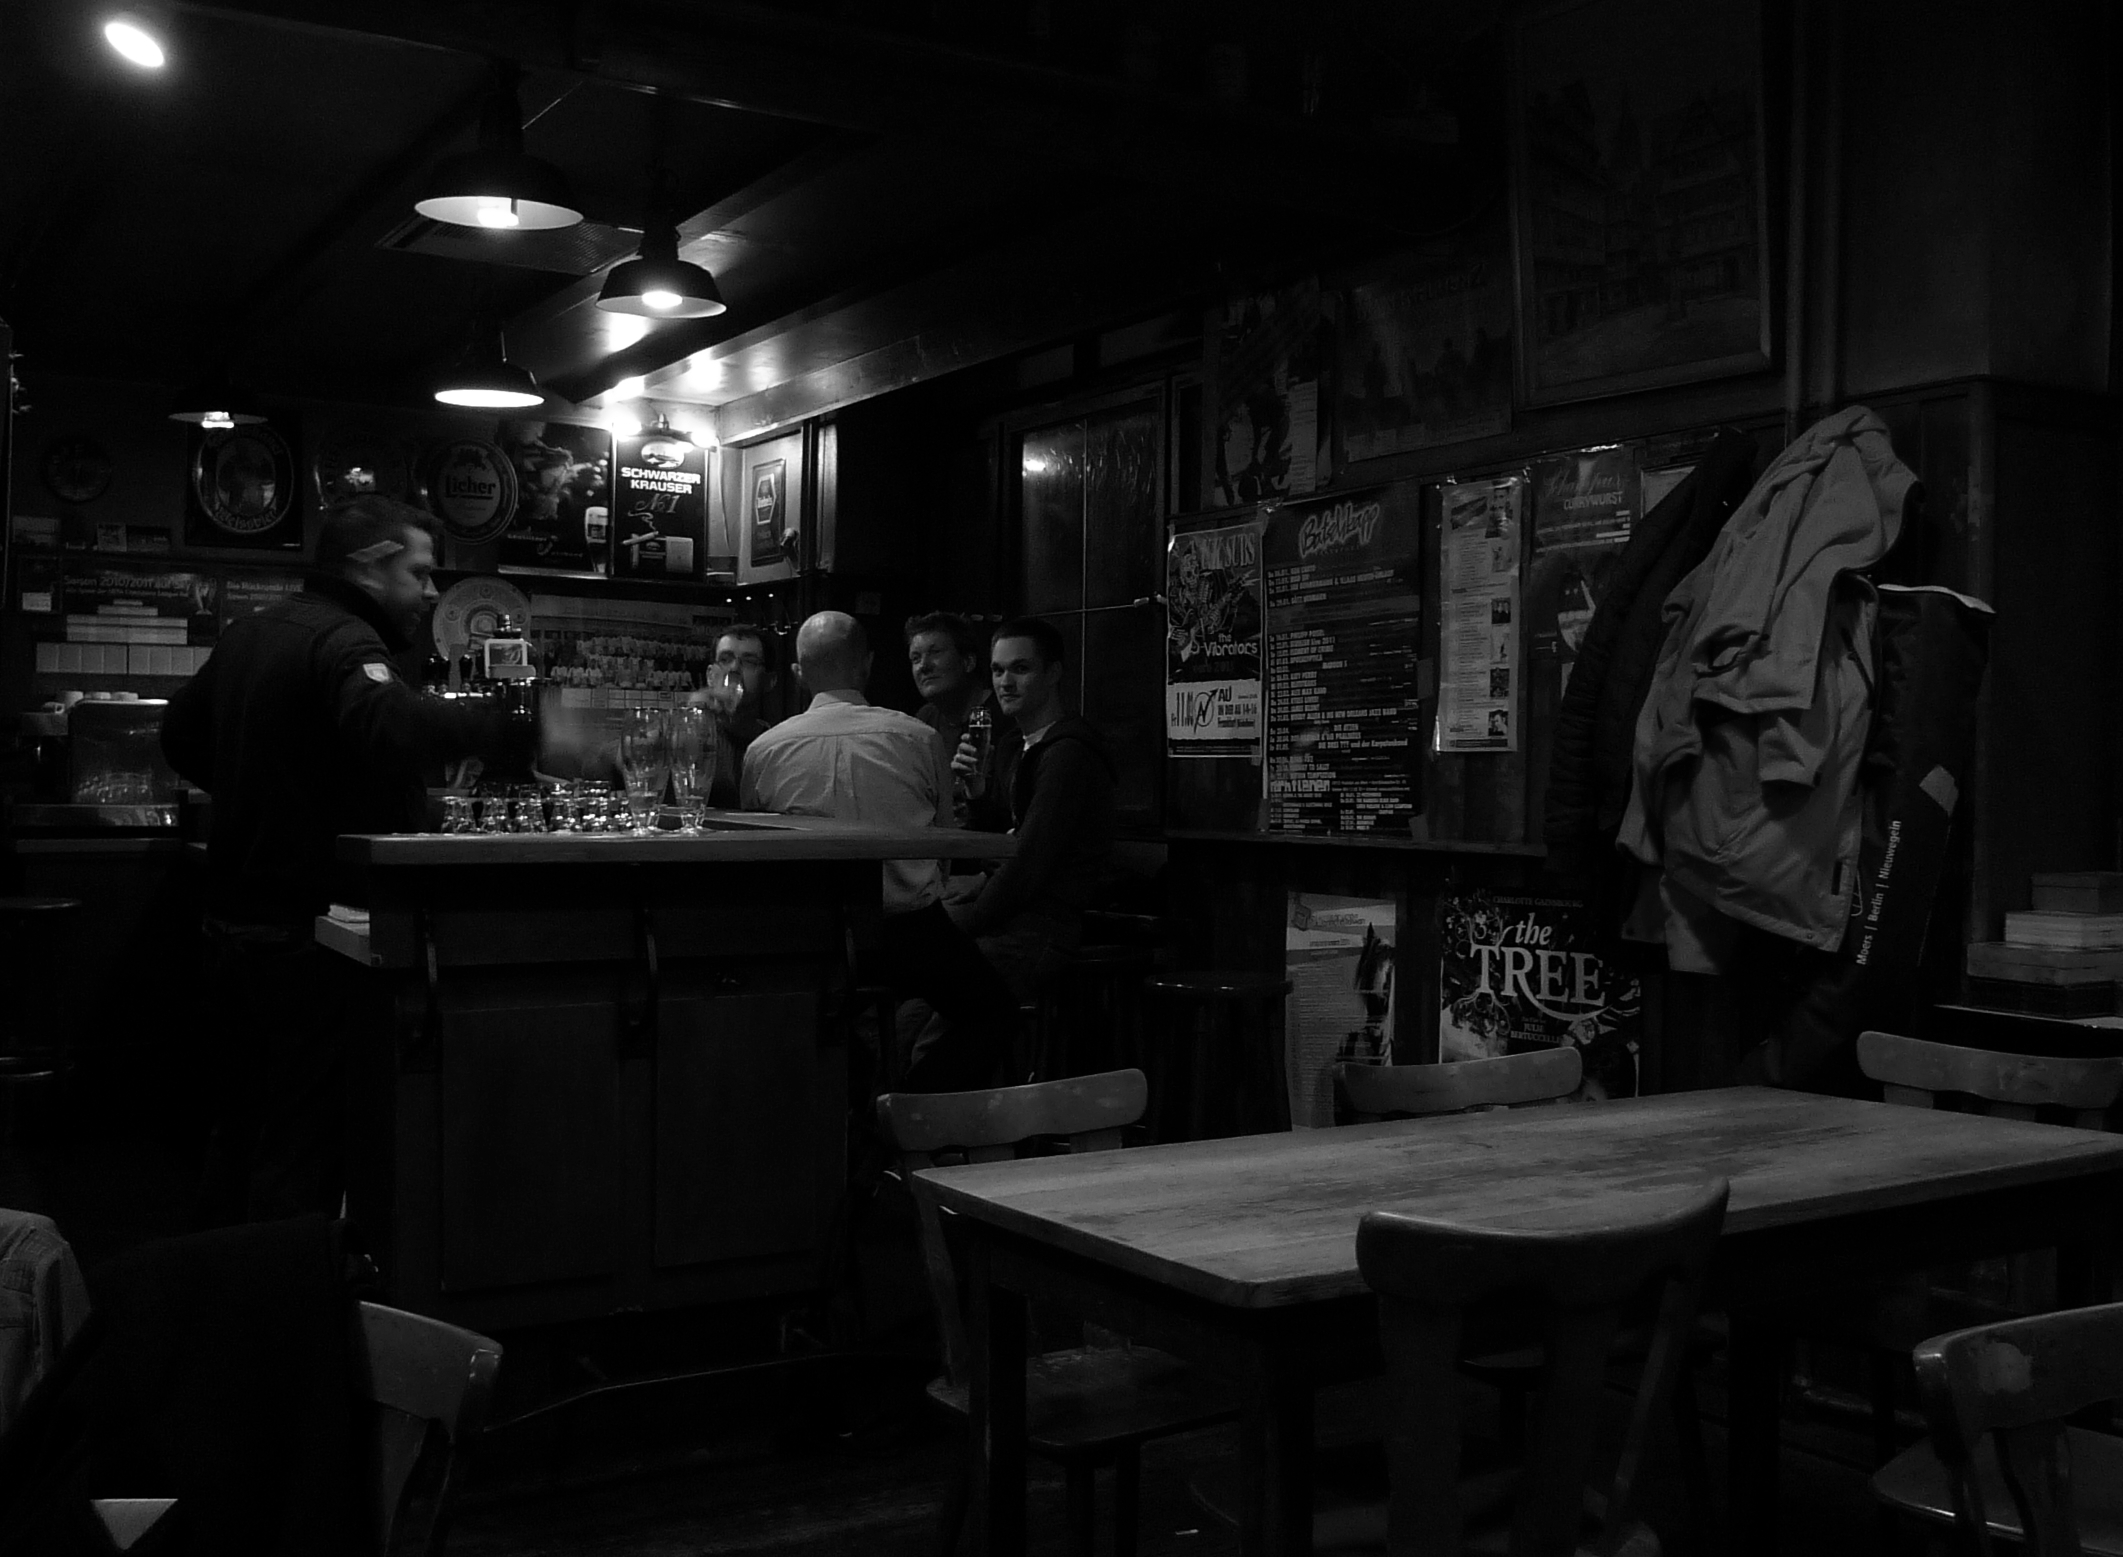
black and white, bar, darkness, black, monochrome, bw, blackandwhite, blackwhite, germany, alemania, allemagne, sw, schwarzweiss, schwarzweis, germania, frankfurt, schwarzweissfotografie, schwarzweisfotografie, monochrome photography